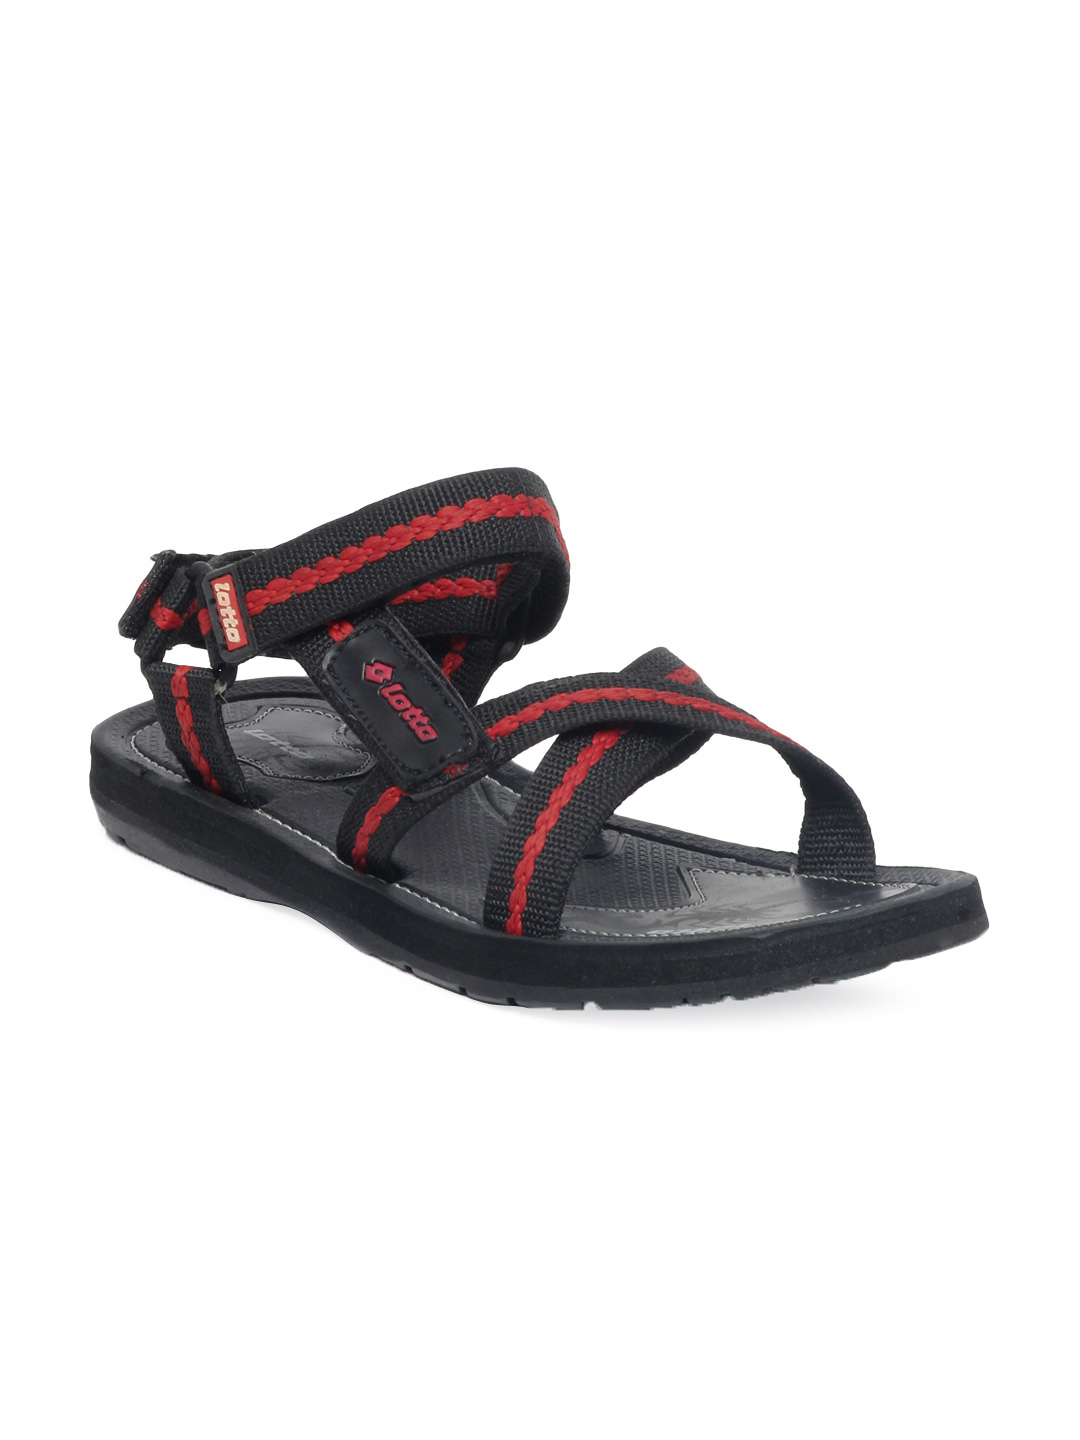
Lotto Men Black Sandals
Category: Footwear / Sandal / Sandals
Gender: Men
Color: Black
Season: Summer 2012
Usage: Casual